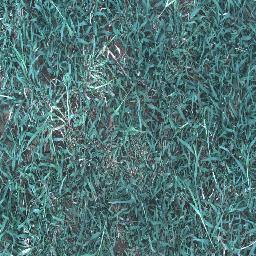
Label: negative